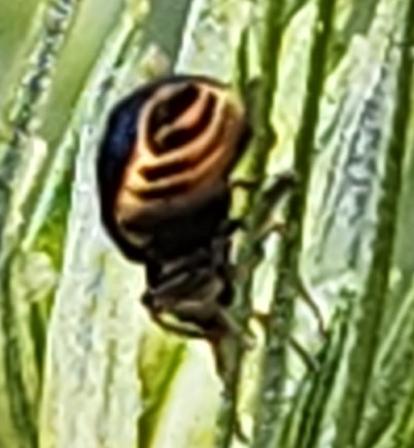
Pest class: predators